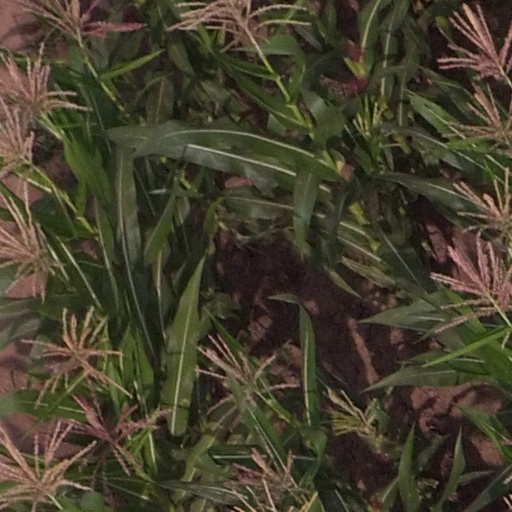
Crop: maize; corn